Addeham Enna Iddeham

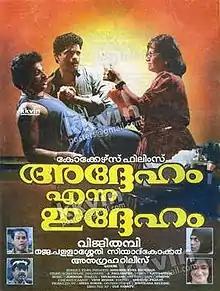
Movie Poster

Addeham Enna Iddeham is a 1993 Malayalam-language action thriller film directed by Viji Thampi, starring Jagadish, Siddique, Maathu and Raghuvaran in major roles.